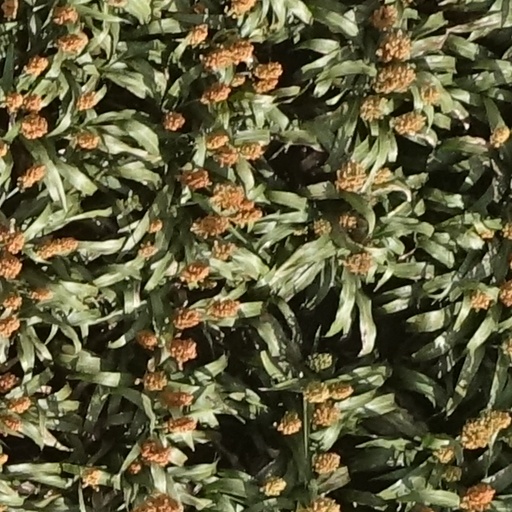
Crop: sorghum